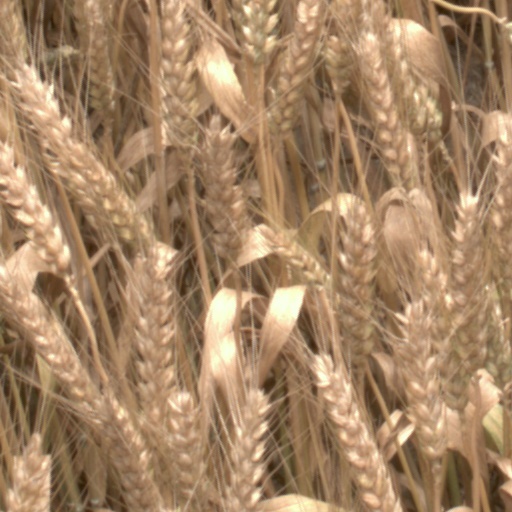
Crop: wheat